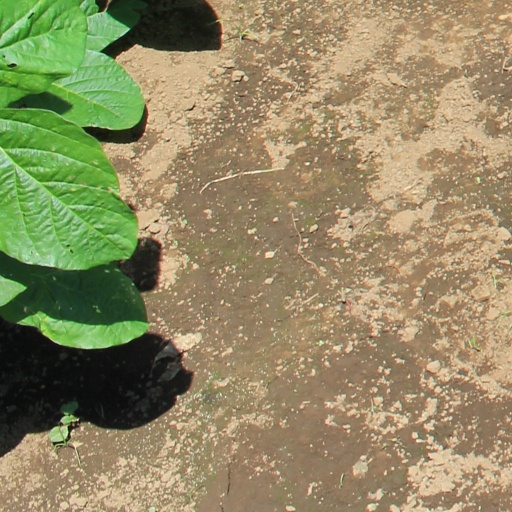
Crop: soybean